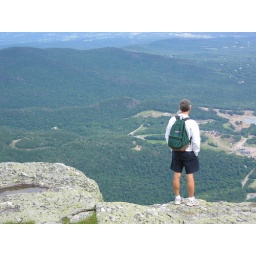
papa in the green mountains